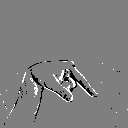
ASL letter: q